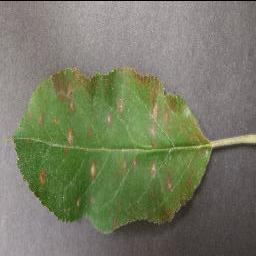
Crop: apple
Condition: cedar_rust